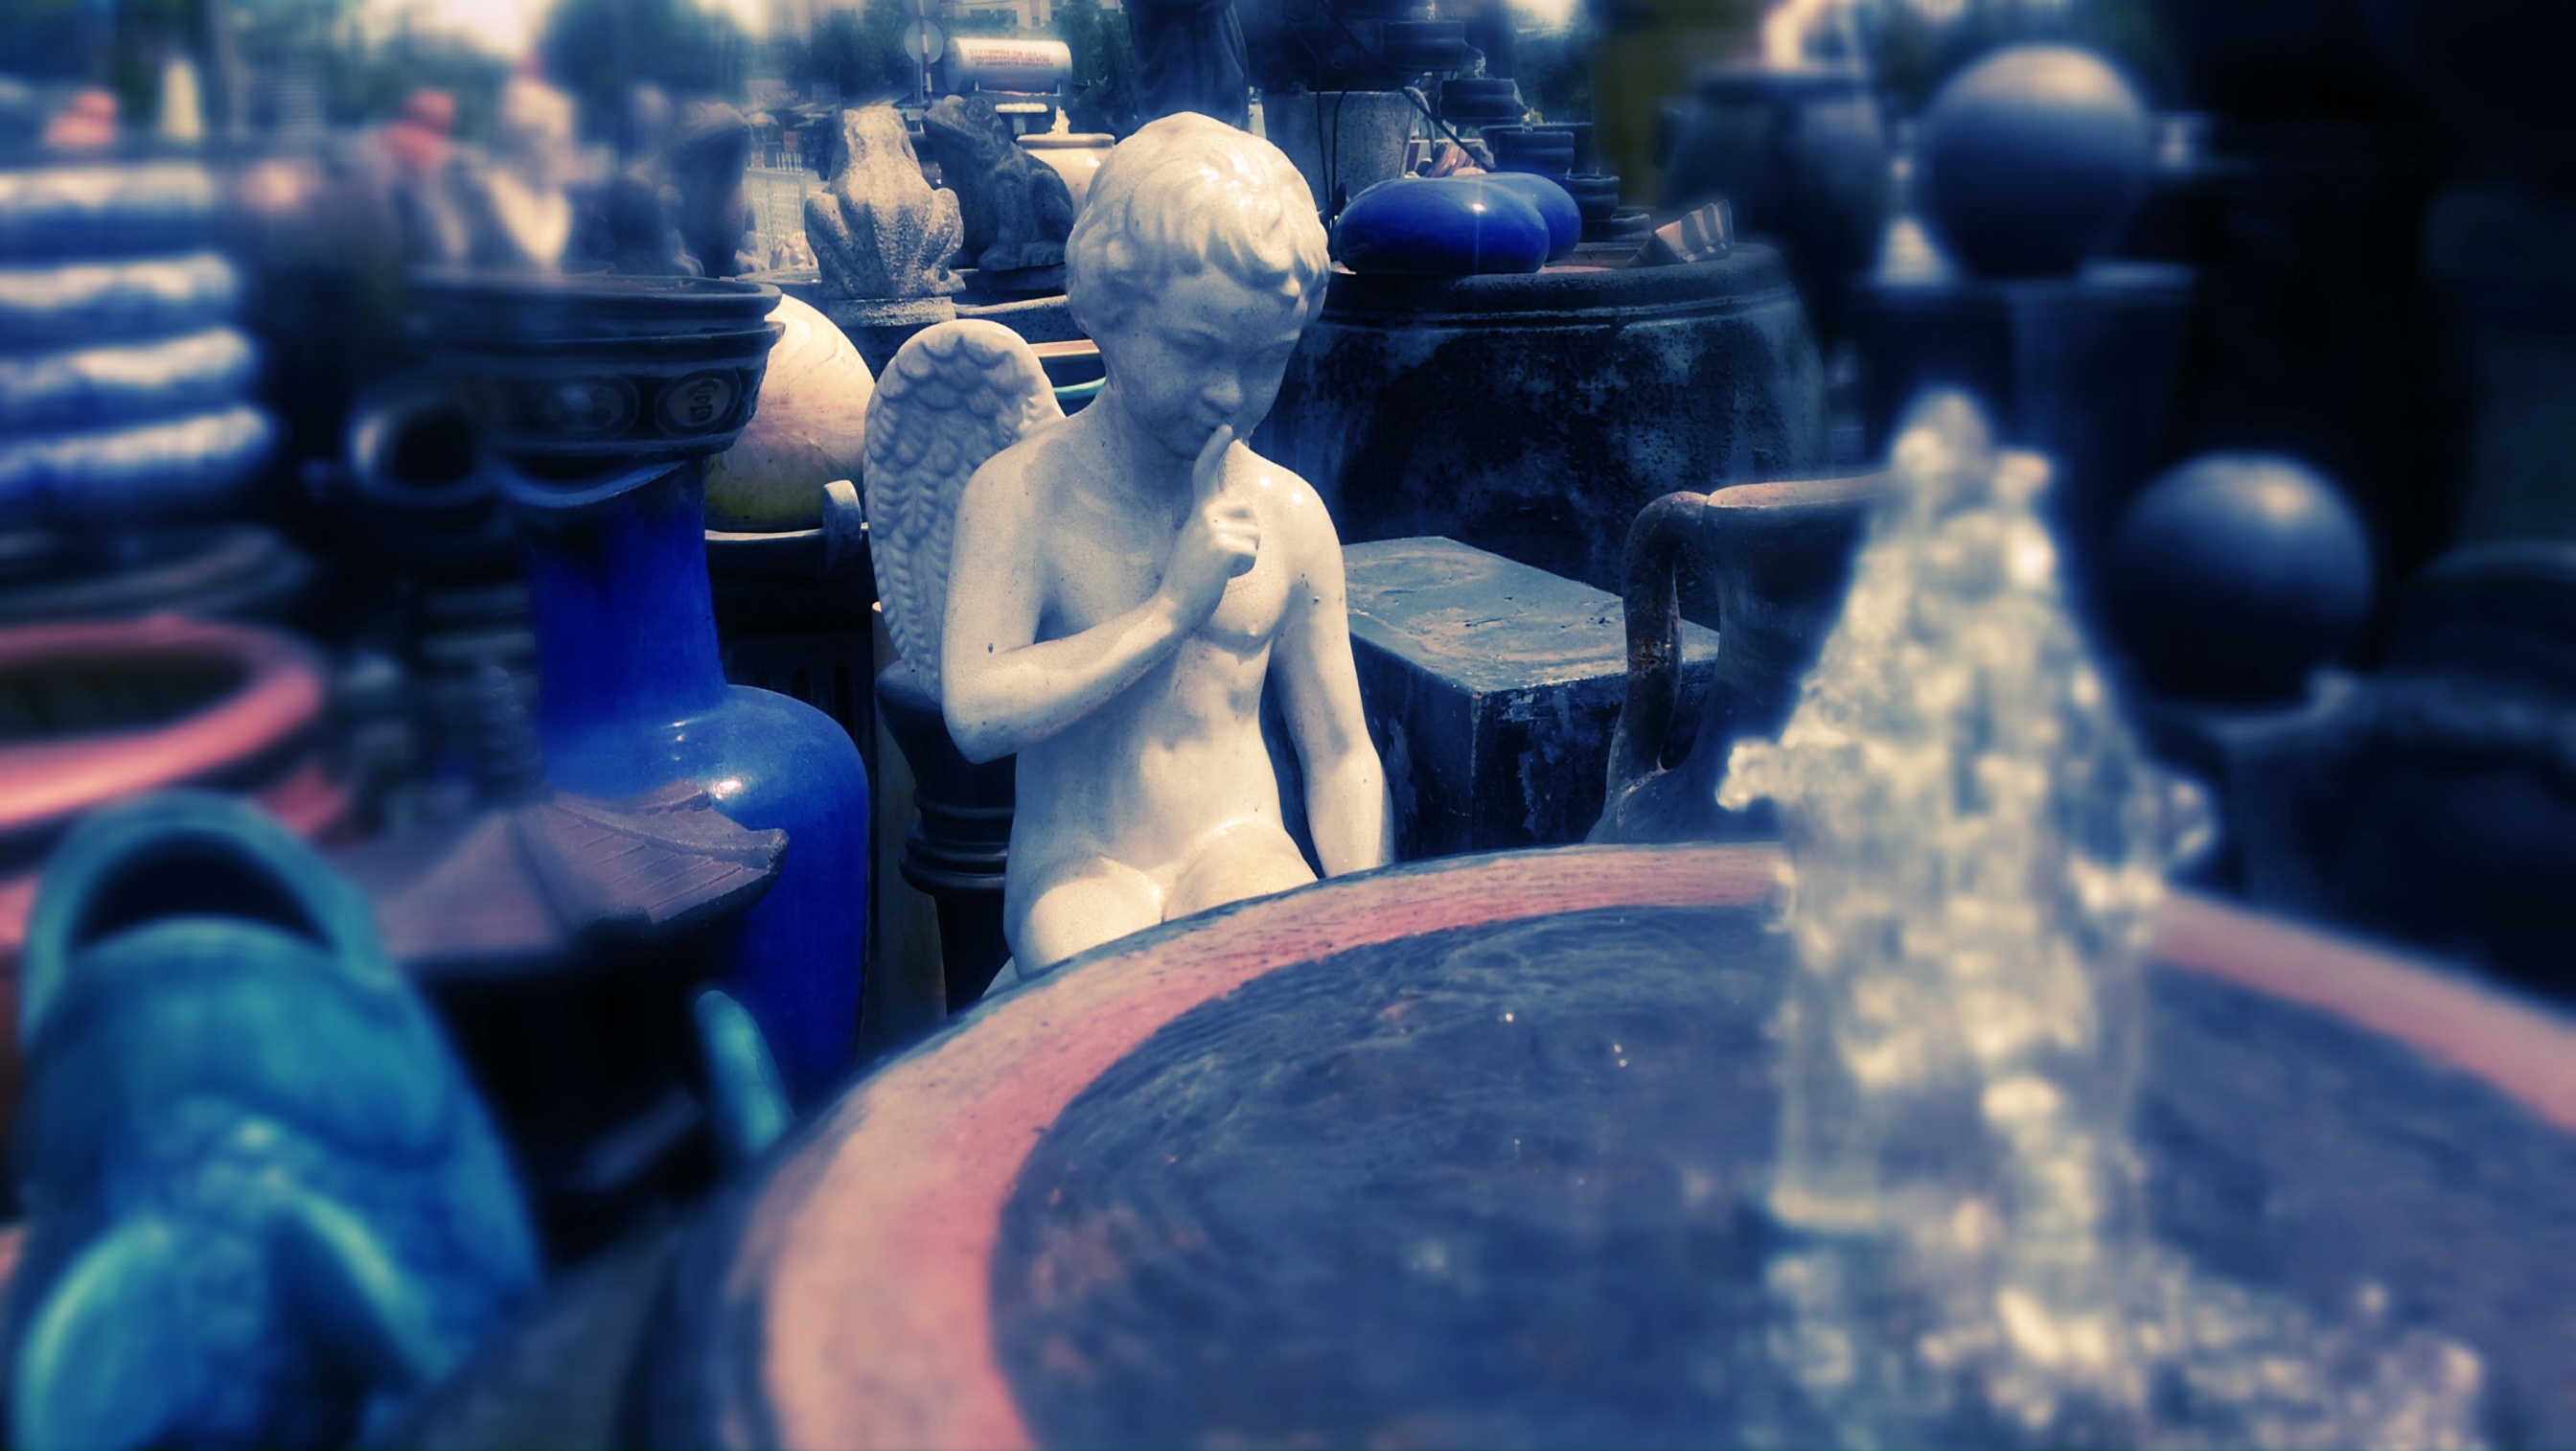
water, stone, crowd, monument, statue, heaven, color, blue, sculpture, angel, marble, fountain